Linguistic demography

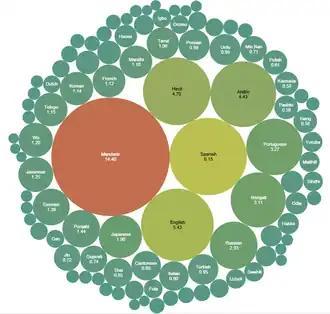
Languages by number of native speakers

The following table compares the estimates of Comrie (1998) and Weber (1997) (number of native speakers in millions). Also given are the estimates of SIL Ethnologue (2005).